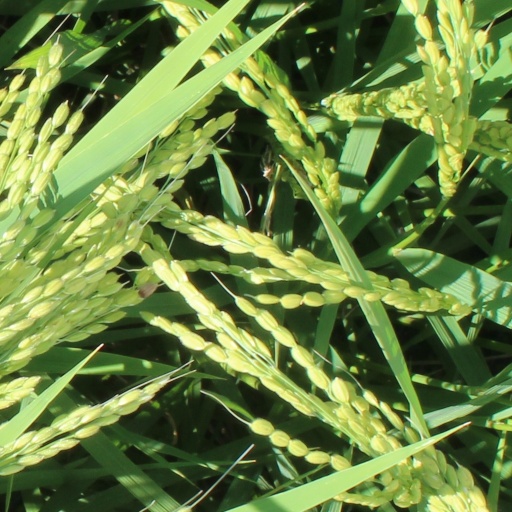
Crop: rice